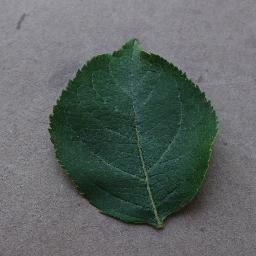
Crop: apple
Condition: healthy